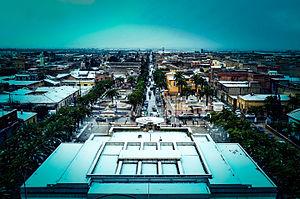
دائرة تيغنيف من علي صومعة المسجد الكبير
Tighennif est une ville d'Algérie de plus de 100 000 habitants située dans la wilaya de mascara, c'est la deuxième ville en nombre d'habitants après Mascara.